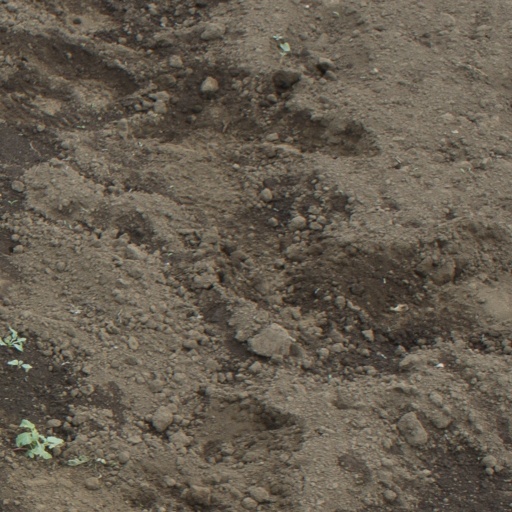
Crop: soybean